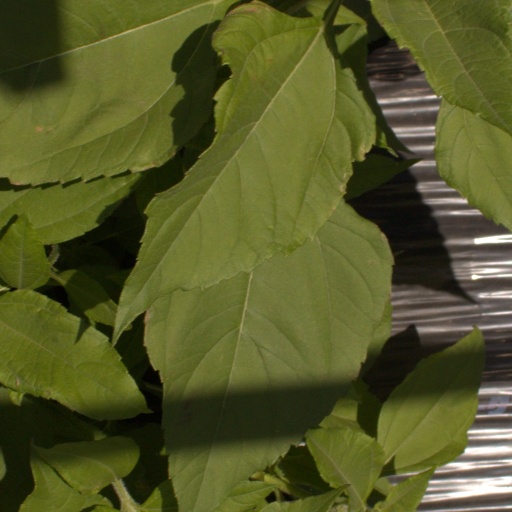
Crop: Jerusalem artichoke